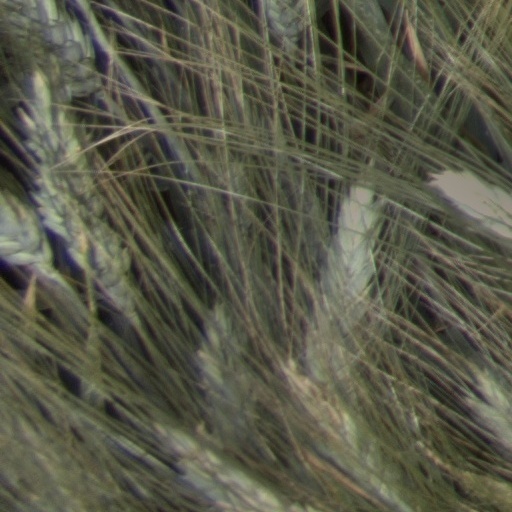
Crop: wheat